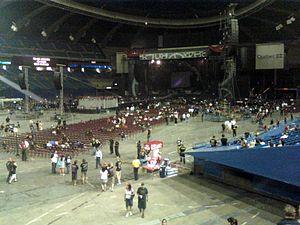
Le stade olympique de Montréal est un stade omnisports couvert d'une capacité de 56 000 places, pouvant être aménagé jusqu'à une capacité de 65 000 places, conçu par l'architecte français Roger Taillibert et construit pour les Jeux olympiques d'été de 1976. Emblématique de la ville de Montréal, il demeure un édifice controversé vu à la fois comme un chef-d’œuvre d'architecture et comme un éléphant blanc.